Maks Baće

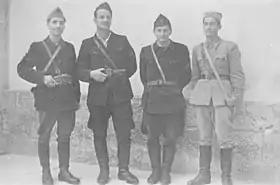
The staff of the 4th operational zone in September 1942. Milić is the first from the right.

Baće believed that the partisans should rely on the support of rural people in the hinterland, referred to by citifolk as "peasants," and his strategy began to bear fruit in early 1942 when the new partisan detachments proved to be more resilient and more effective in their battles with the Italian, Ustasha and Chetnik forces. "Milić" became a popular name among the peasants of the region and he created thousands of new soldiers as the volunteers joined the partisans in large numbers. During an operation in the vicinity of the Dalmatian village Tugare Maks Baće was shot through the chest and left by his comrades as dead. He survived thanks to the care of a local peasant family and then smuggled himself into Split where he reconvalesced. In 1943 he was appointed the commander-in-chief of Partisan Detachments in Dalmatia.